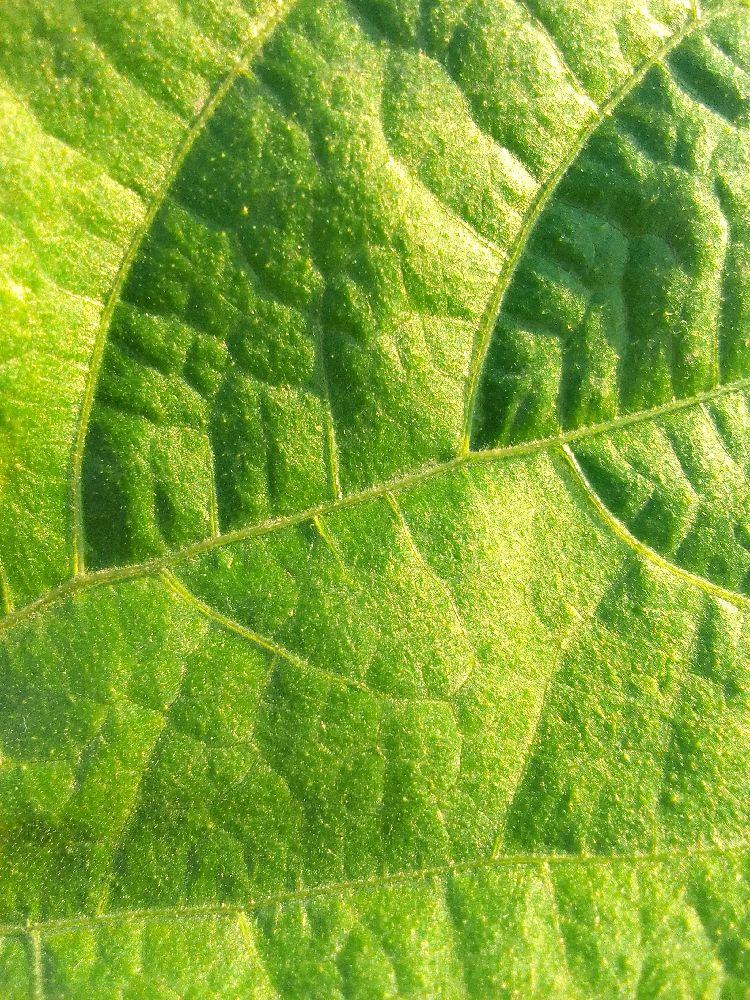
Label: healthy